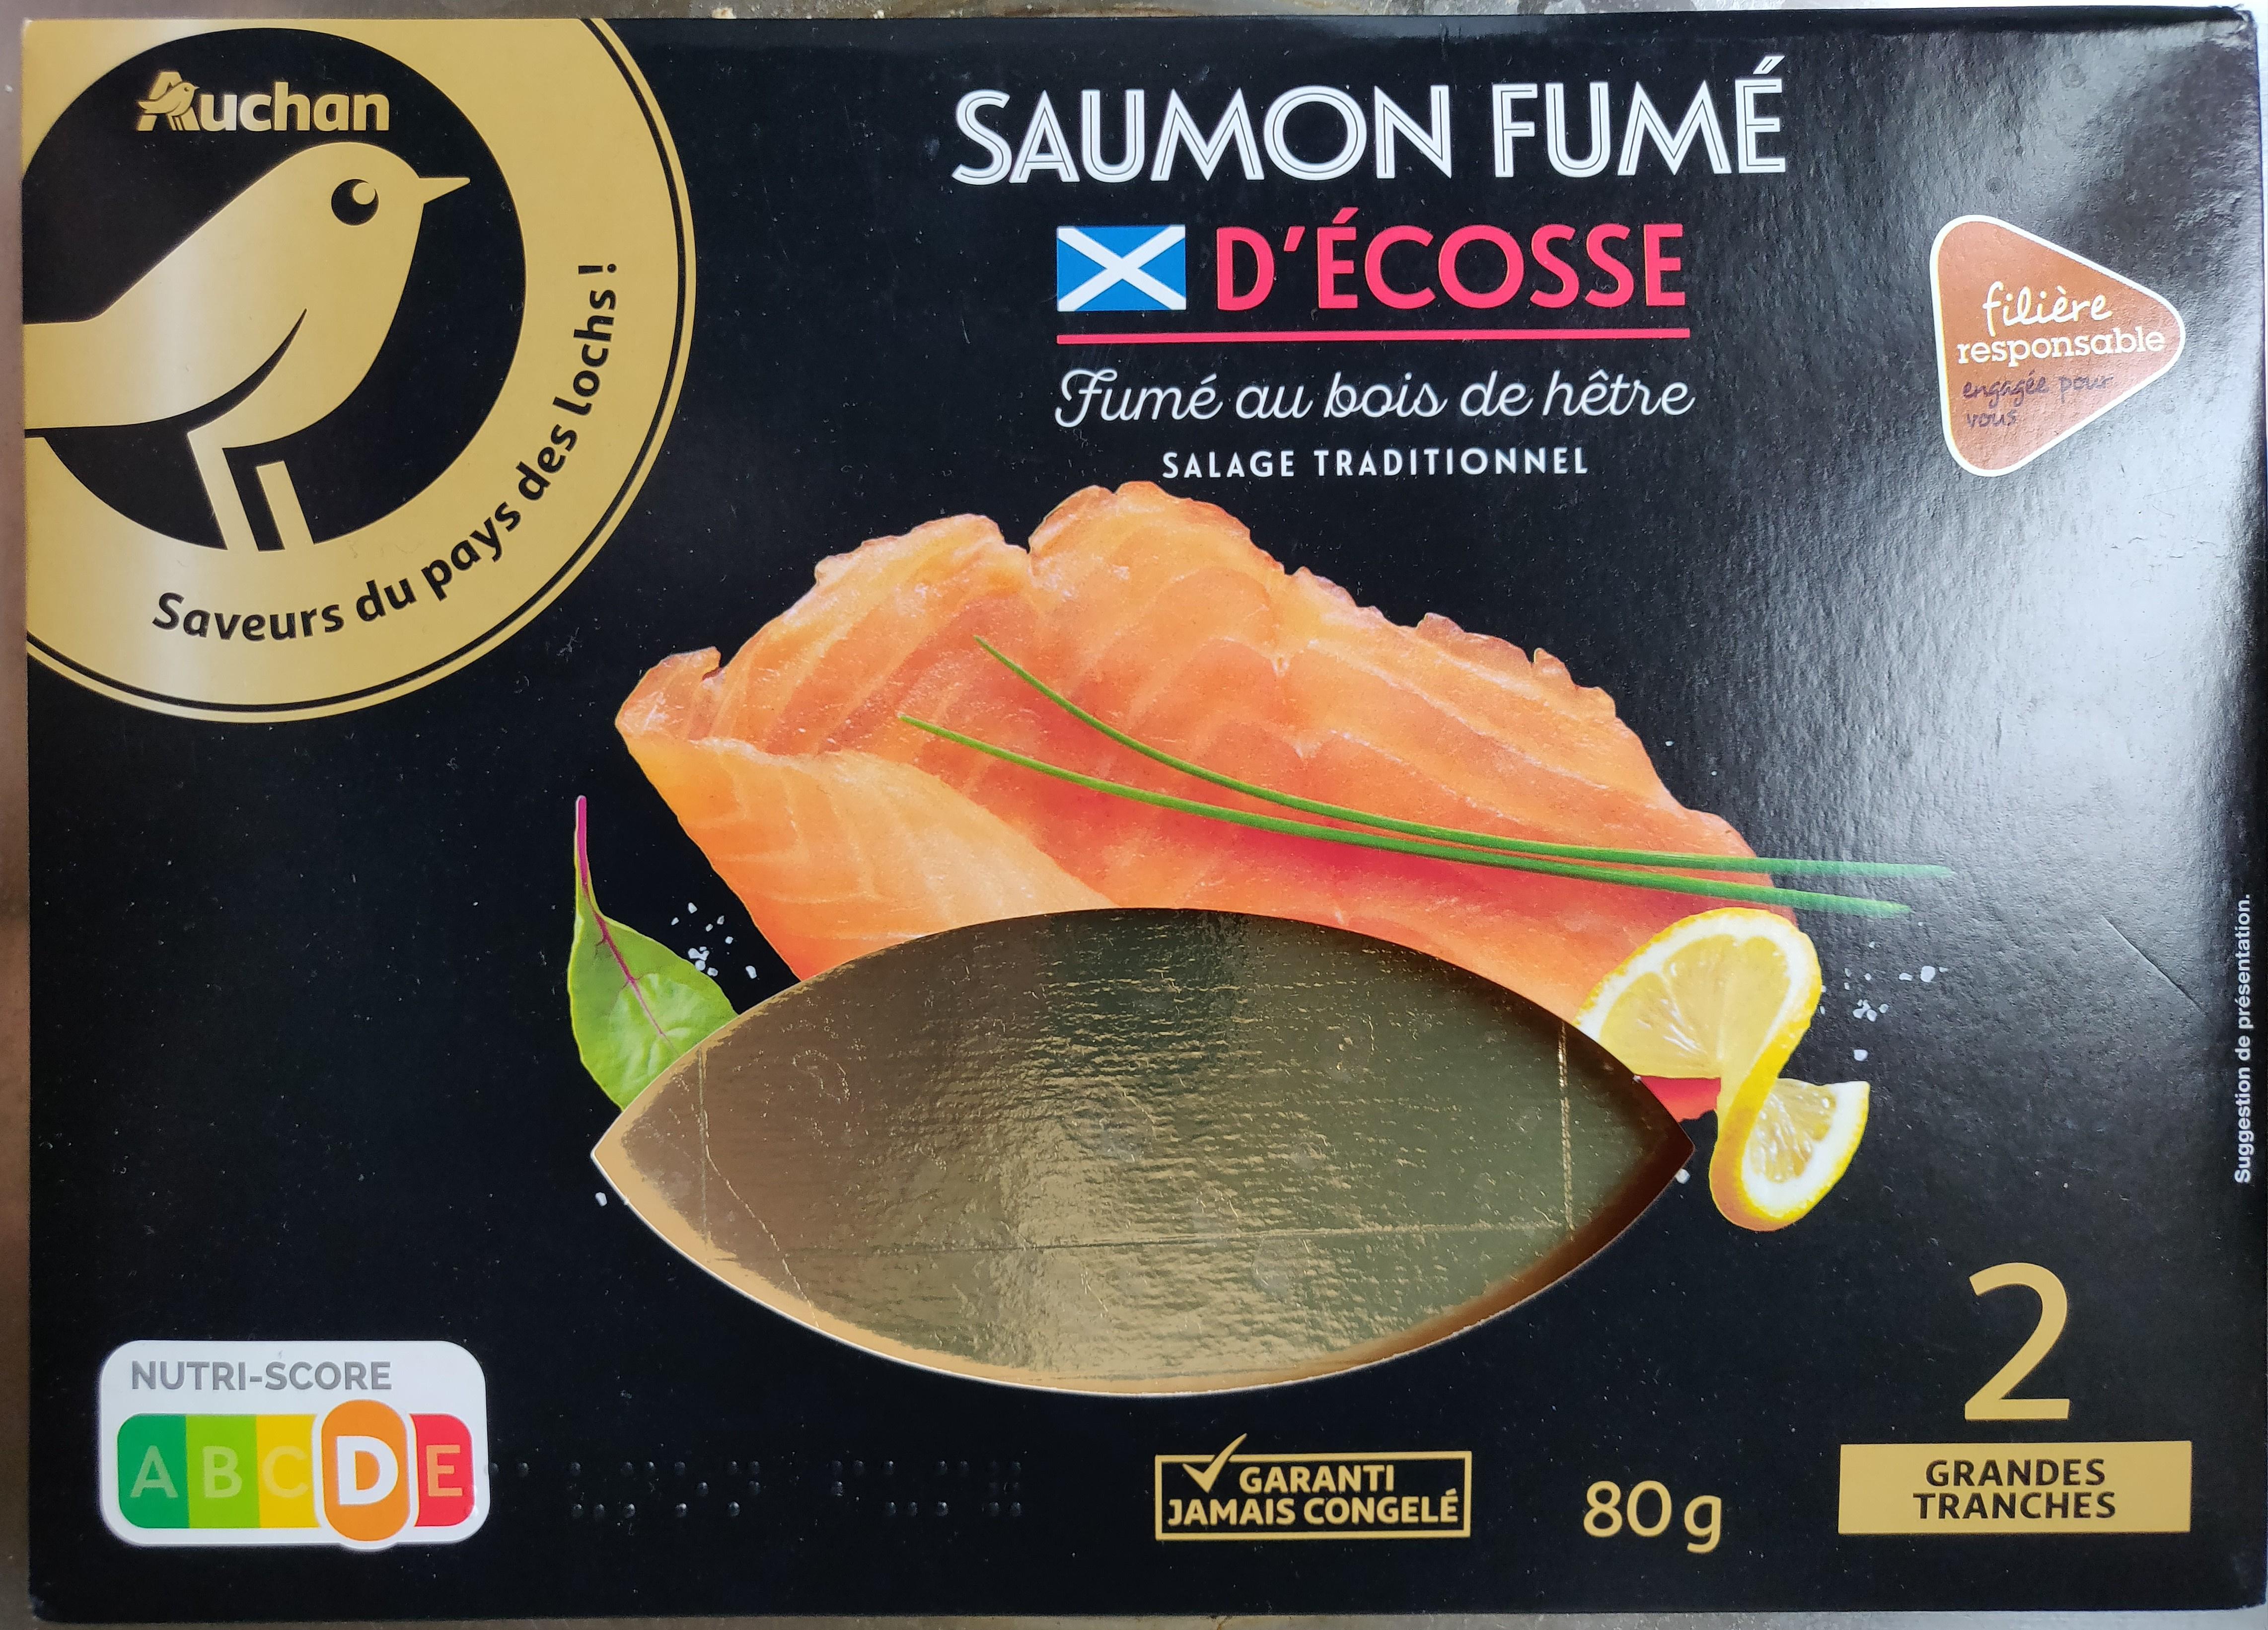
Nutri-Score label: nutriscore-d